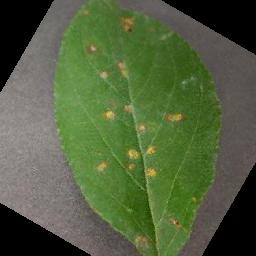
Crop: apple
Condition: cedar_rust